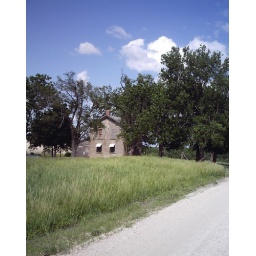
Old stone farm house on 107th Street (East of Vawter Cemetery) in Shawnee County, Kansas. Taken 3 June 2008.